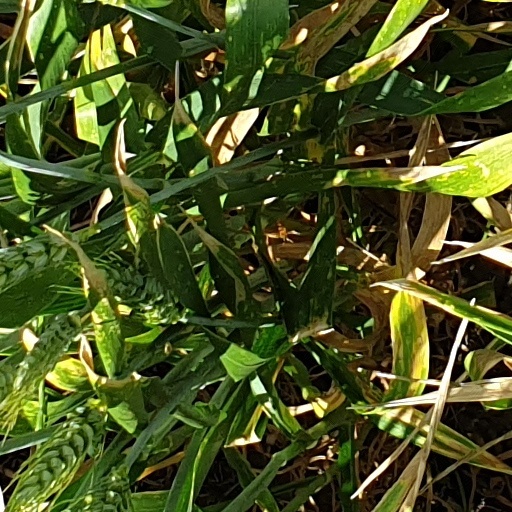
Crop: wheat